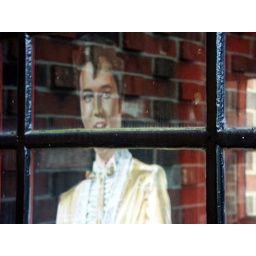
Elvis was found painted on a brick wall inside a phone booth in Steubenville Ohio